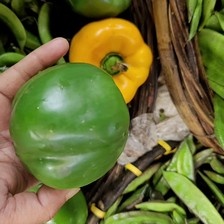
Label: capsicum